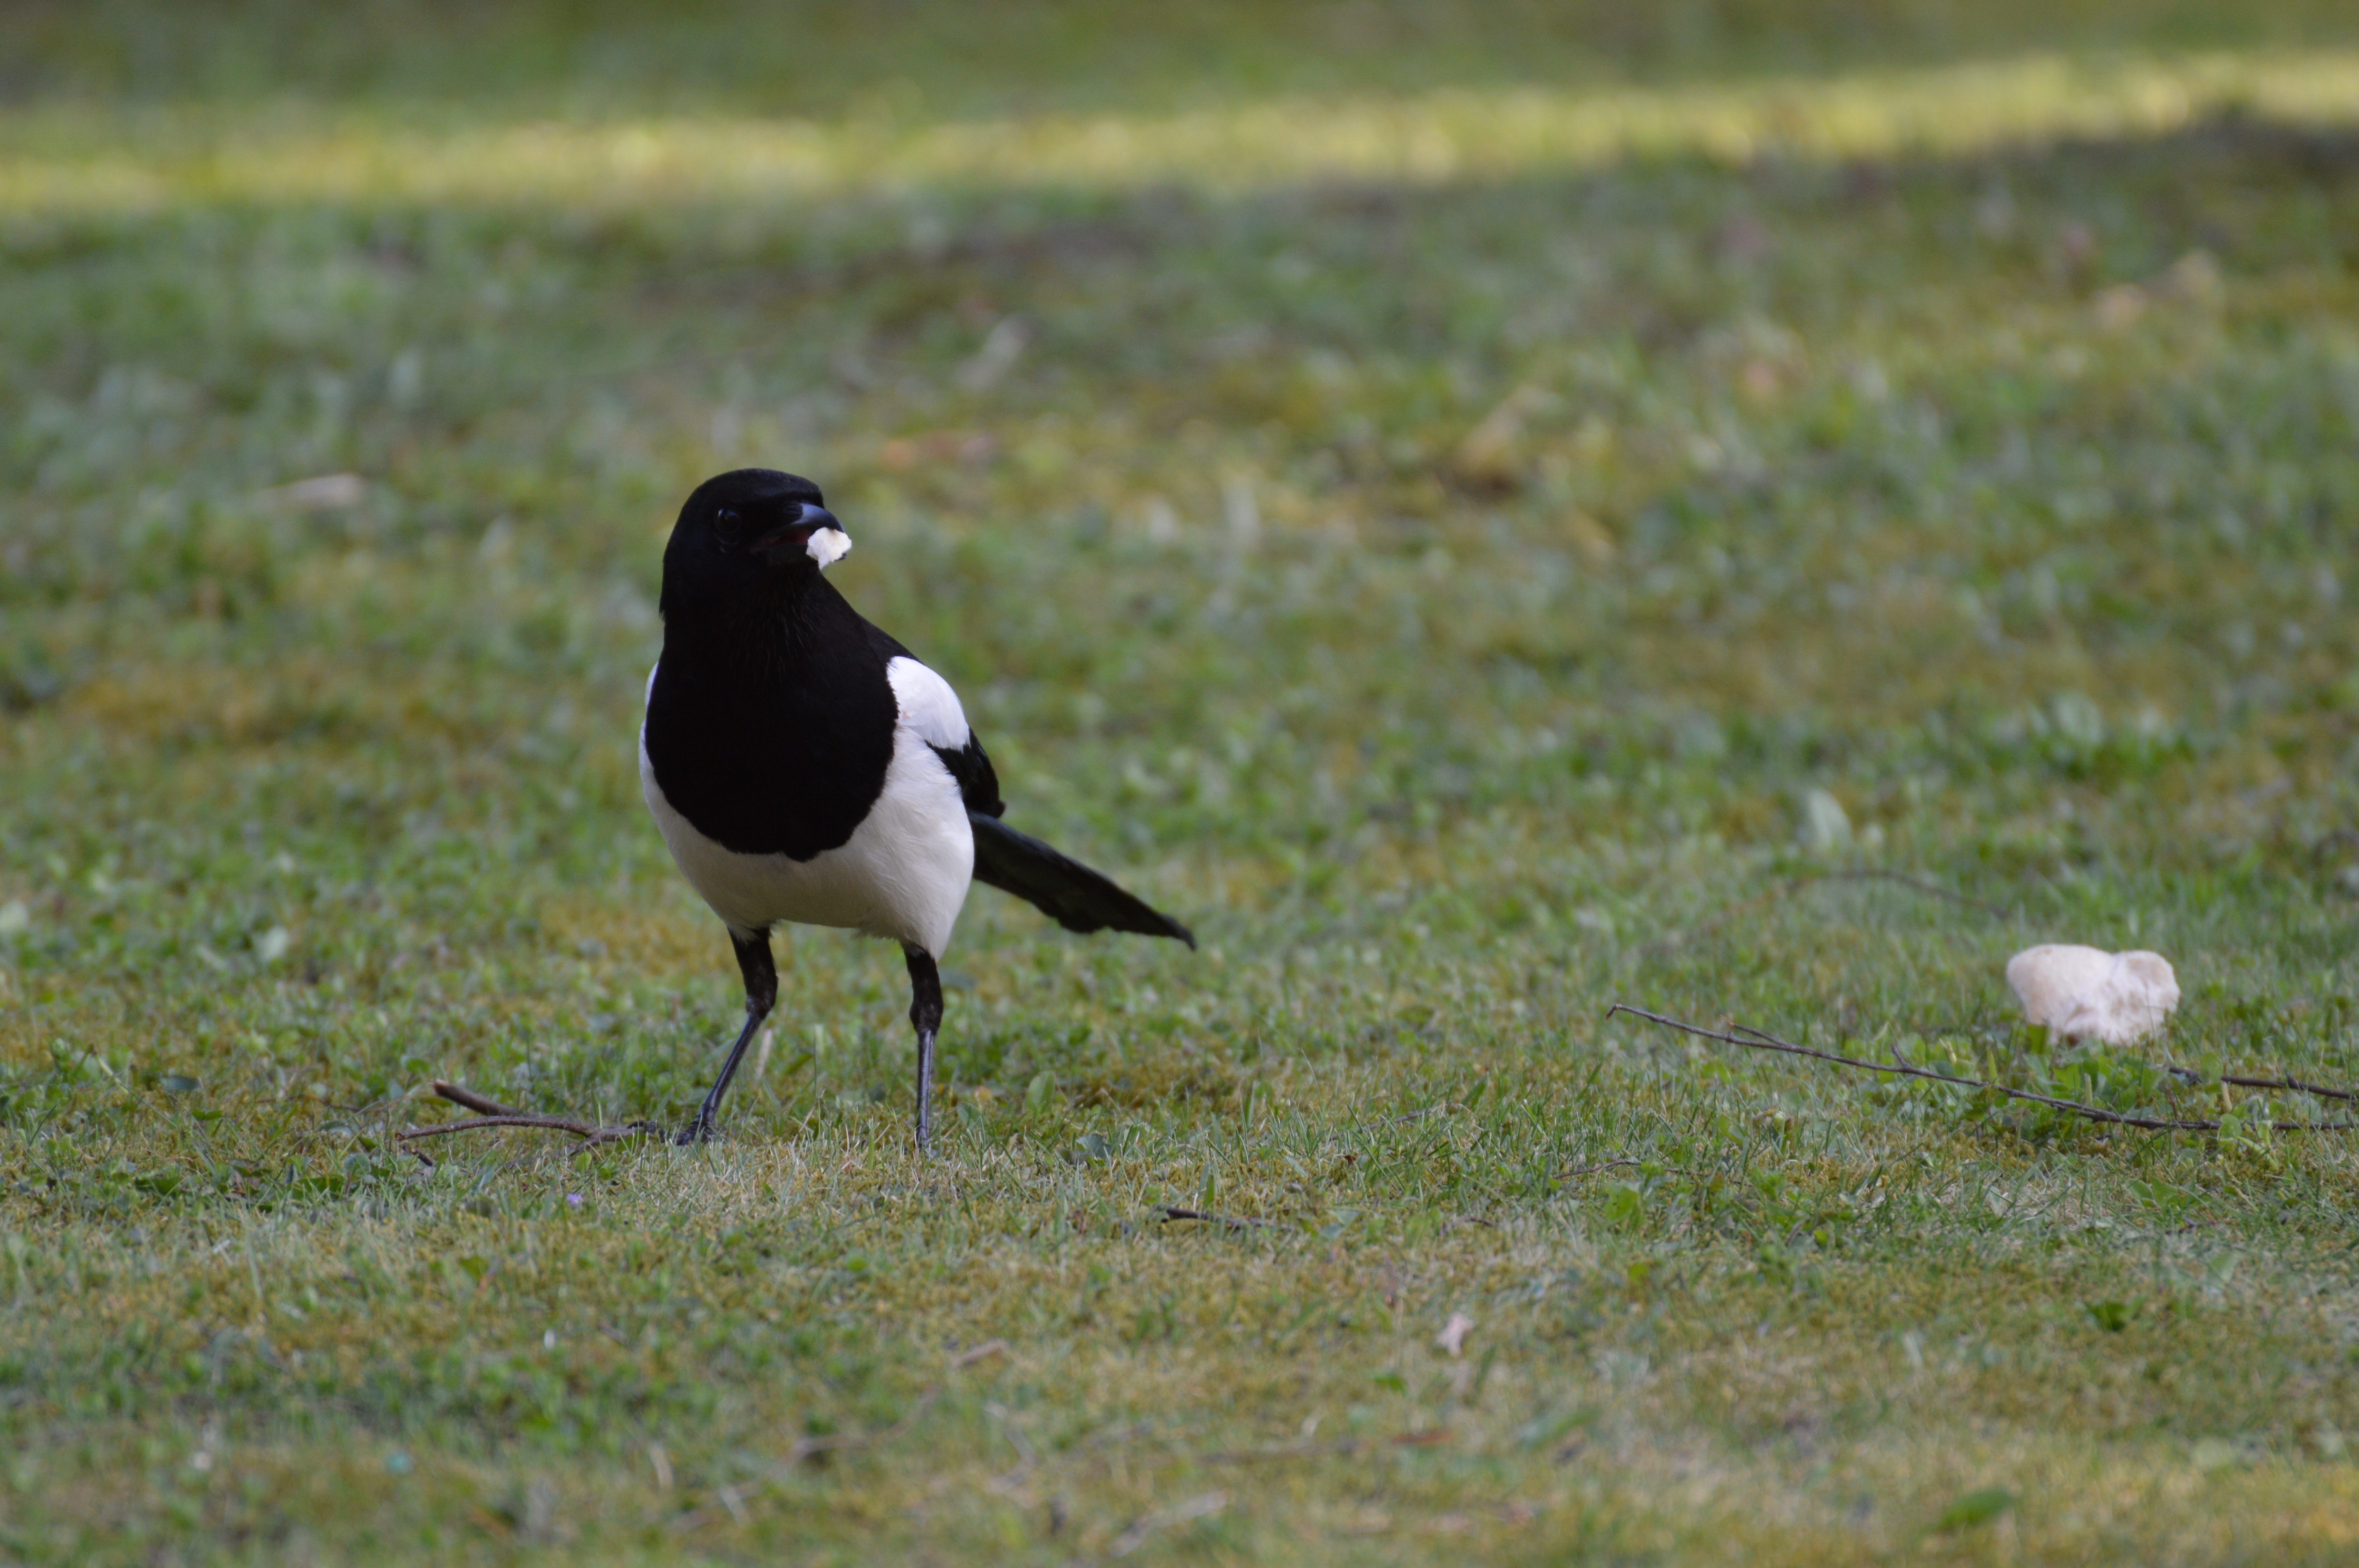
nature, bird, animal, fly, wildlife, beak, feather, fauna, vertebrate, raven bird, magpie, elster, eurasian magpie, perching bird, crow like bird